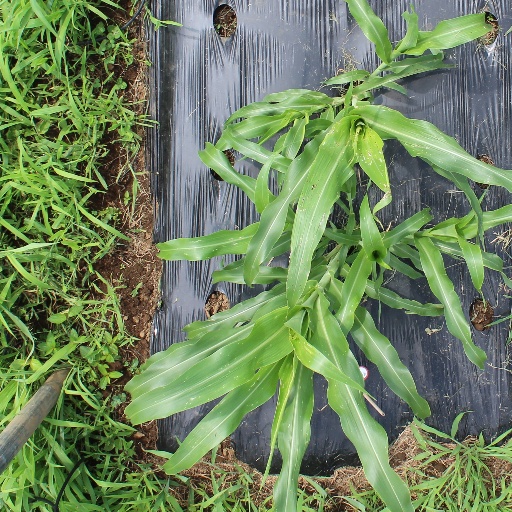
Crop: sorghum